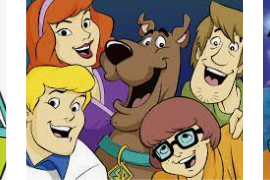
Portrait style: Cartoon Portrait